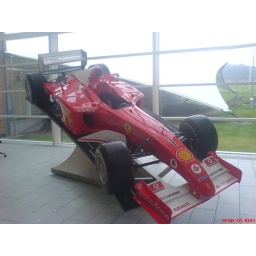
This is the Ferrari formula 1 car in the reception @ Vodafone head office